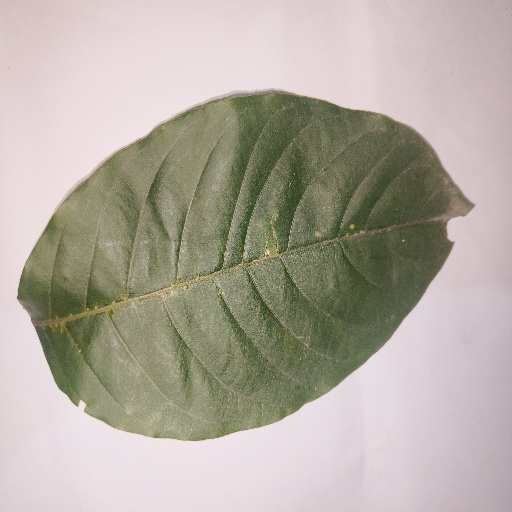
Species: HariTaki
Leaf condition: Shot Hole